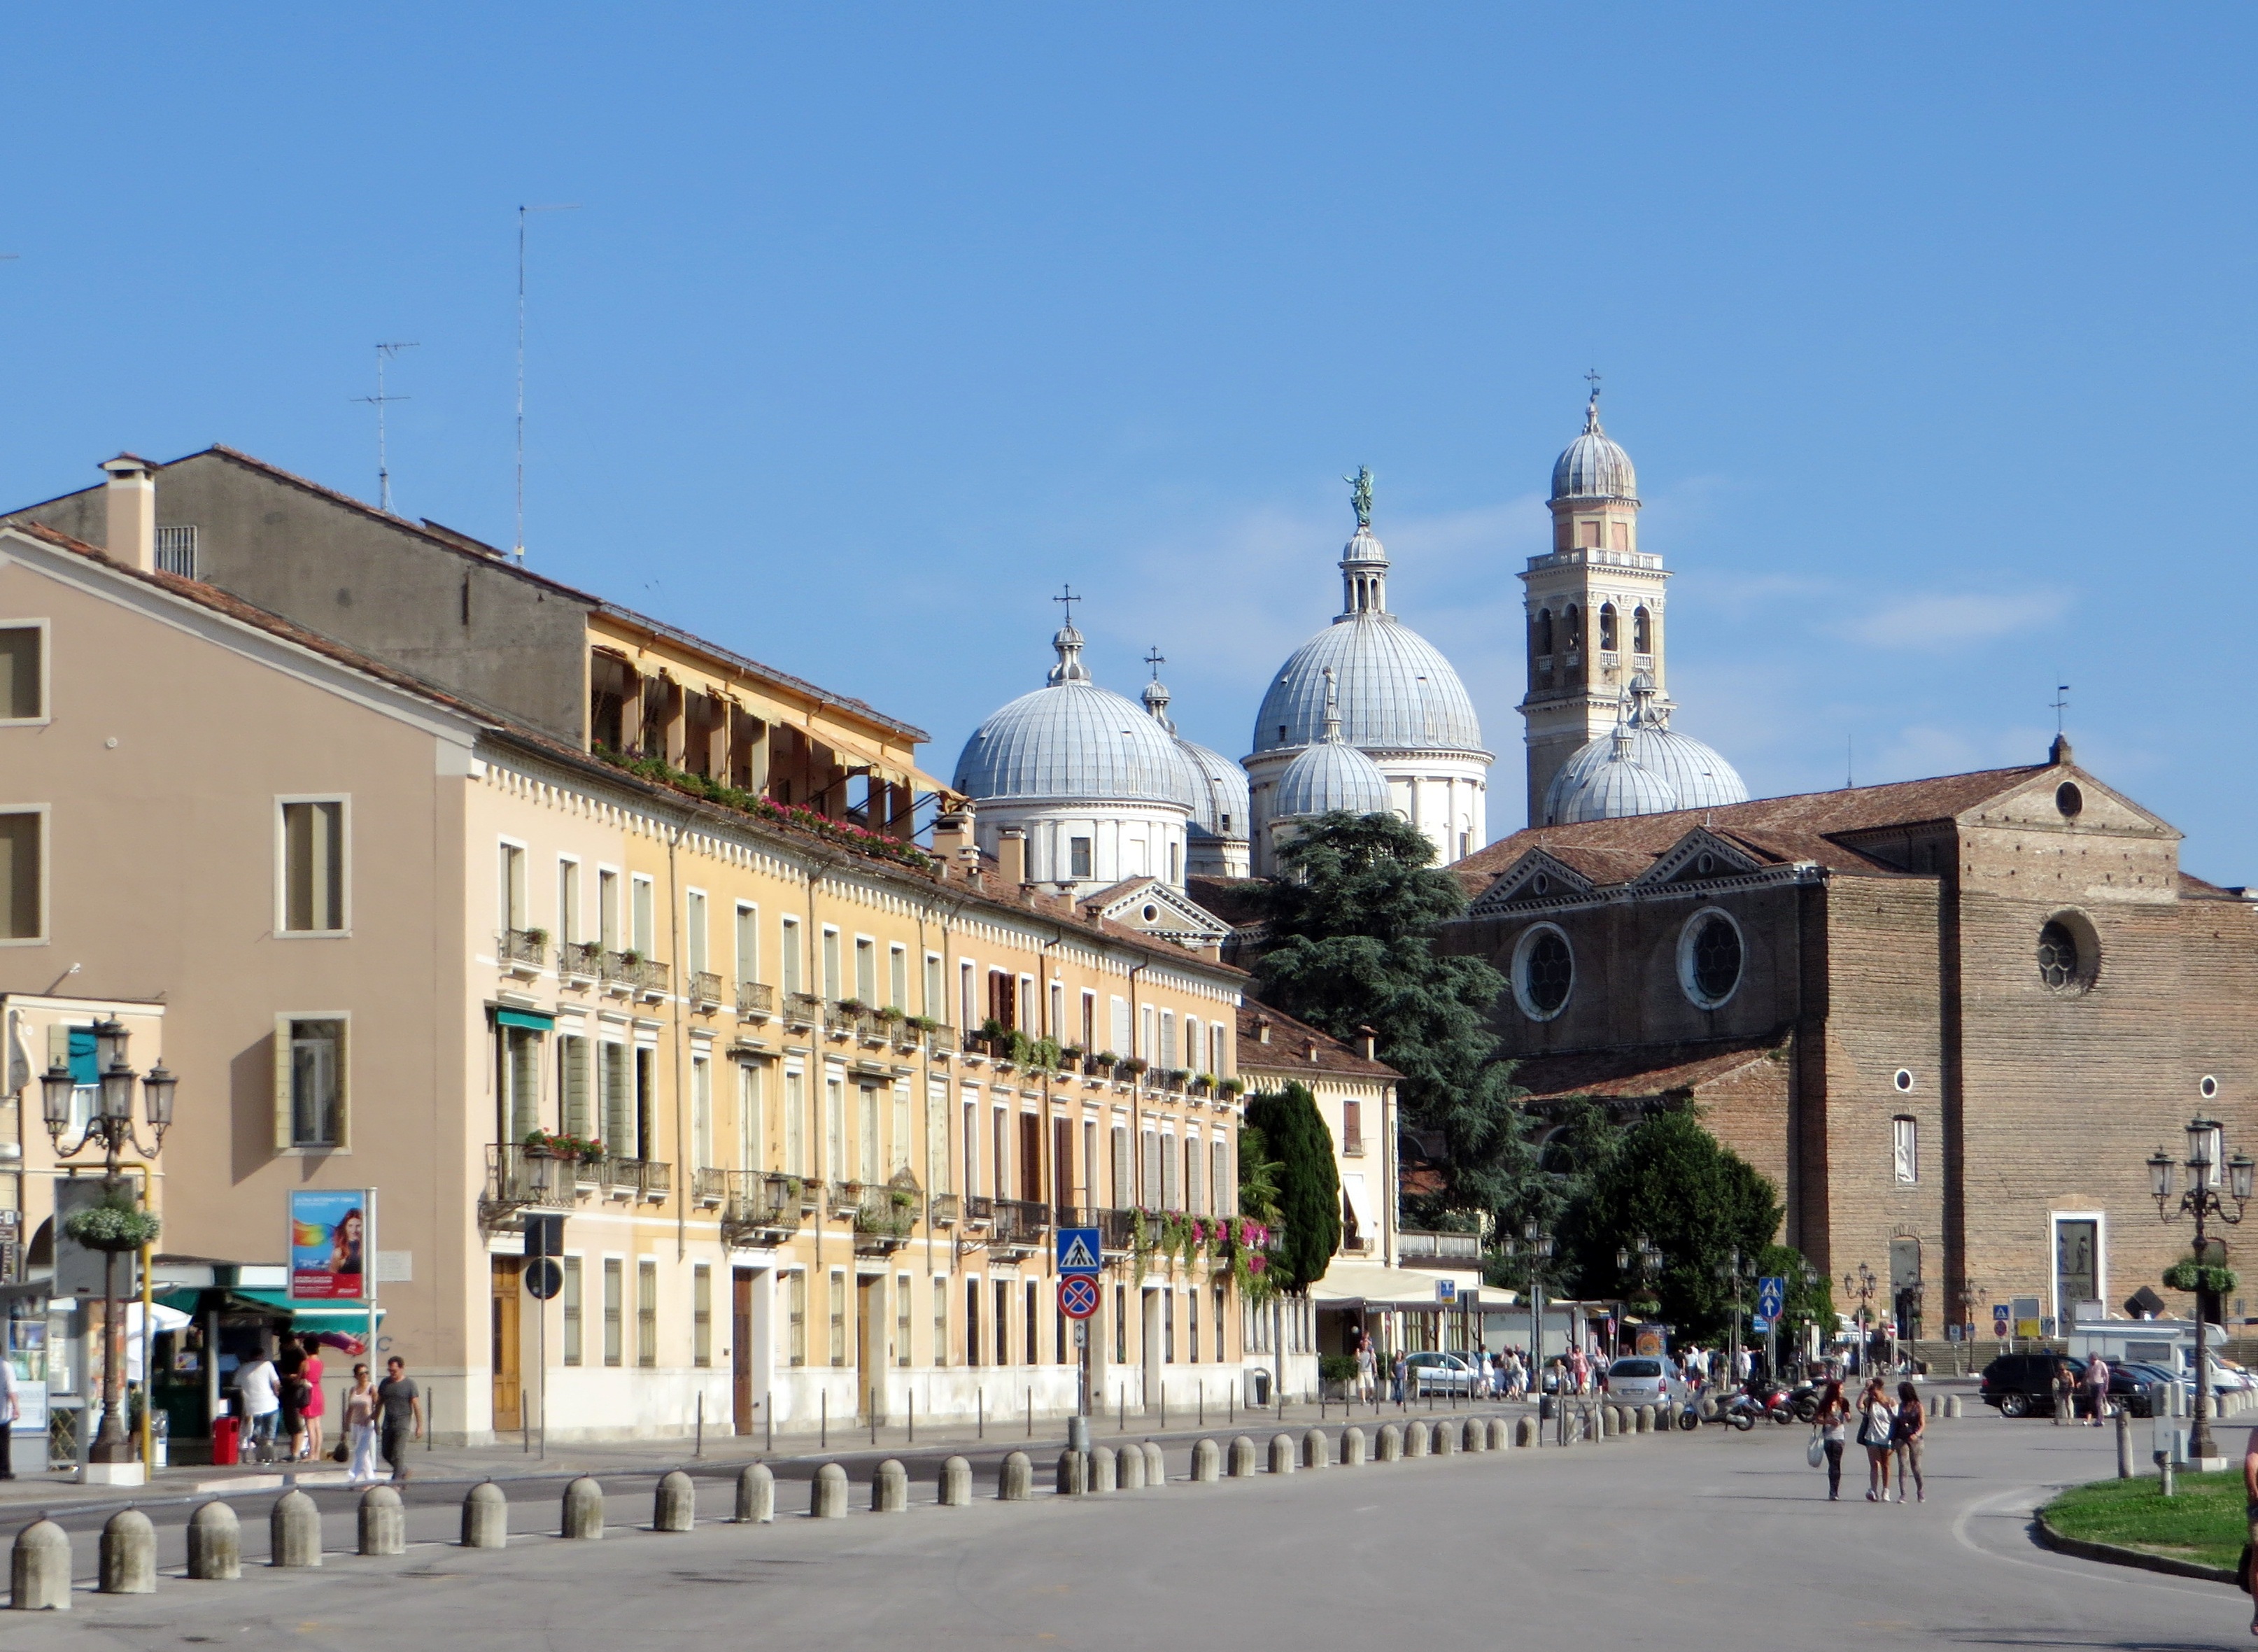
town, building, city, cityscape, downtown, plaza, landmark, italy, church, place of worship, place, town square, basilica, neighbourhood, padua, saint antoine, human settlement